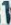
Number: 1